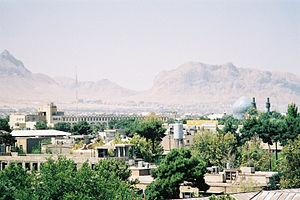
Si les voyages de Marco Polo ne le conduisent pas à s'arrêter à « Istaint », la capitale de l'empire des Safavides devait être la destination de nombreux voyageurs occidentaux, notamment à partir du début du XVIIᵉ siècle, date à laquelle « on assiste à un regain d'intérêt pour la Perse », stratégiquement située entre l'Inde du Grand Moghol et l'Empire ottoman : à la suite des grandes compagnies commerciales et des missionnaires, Jean-Baptiste Tavernier entreprend en 1632 un voyage pour l'Orient qui passe par Ispahan, où il devient « compagnon de beuverie du chah d'Iran » Quelques années plus tard, en 1644, le père Raphaël du Mans arrive dans la capitale iranienne, et y réside jusqu'à sa mort en 1696, envoyant à Colbert un rapport sur L'État de la Perse en 1660. François Pétis de La Croix demeure en Perse et à Ispahan plusieurs années afin d'y apprendre la langue. C'est le premier traducteur en français et dans une langue européenne de la Chronique des victoires de Tamerlan écrite au XVᵉ siècle.
Ispahan [ispaɑ̃] est une ville d'Iran, capitale de la province d'Ispahan. Elle est située à 340 kilomètres au sud de Téhéran, au croisement de deux voies importantes reliant l'ouest à l'est et le nord au sud du pays. Ispahan était en septembre 2015 la troisième ville la plus peuplée d'Iran, avec 2 031 324 habitants, appelés en français les Ispahanais. La zone métropolitaine d'Ispahan est un des centres majeurs de l'industrie et de l'enseignement en Iran.